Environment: real
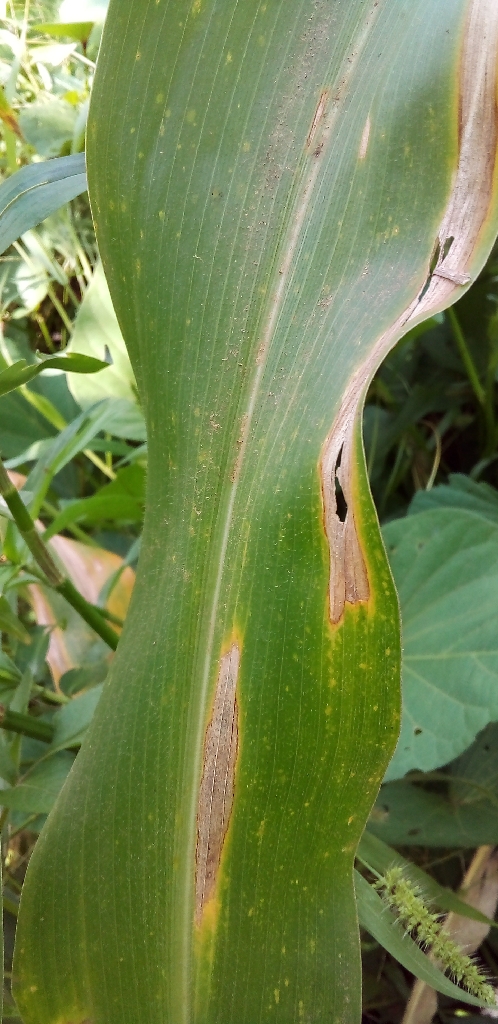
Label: northern_corn_leaf_blight